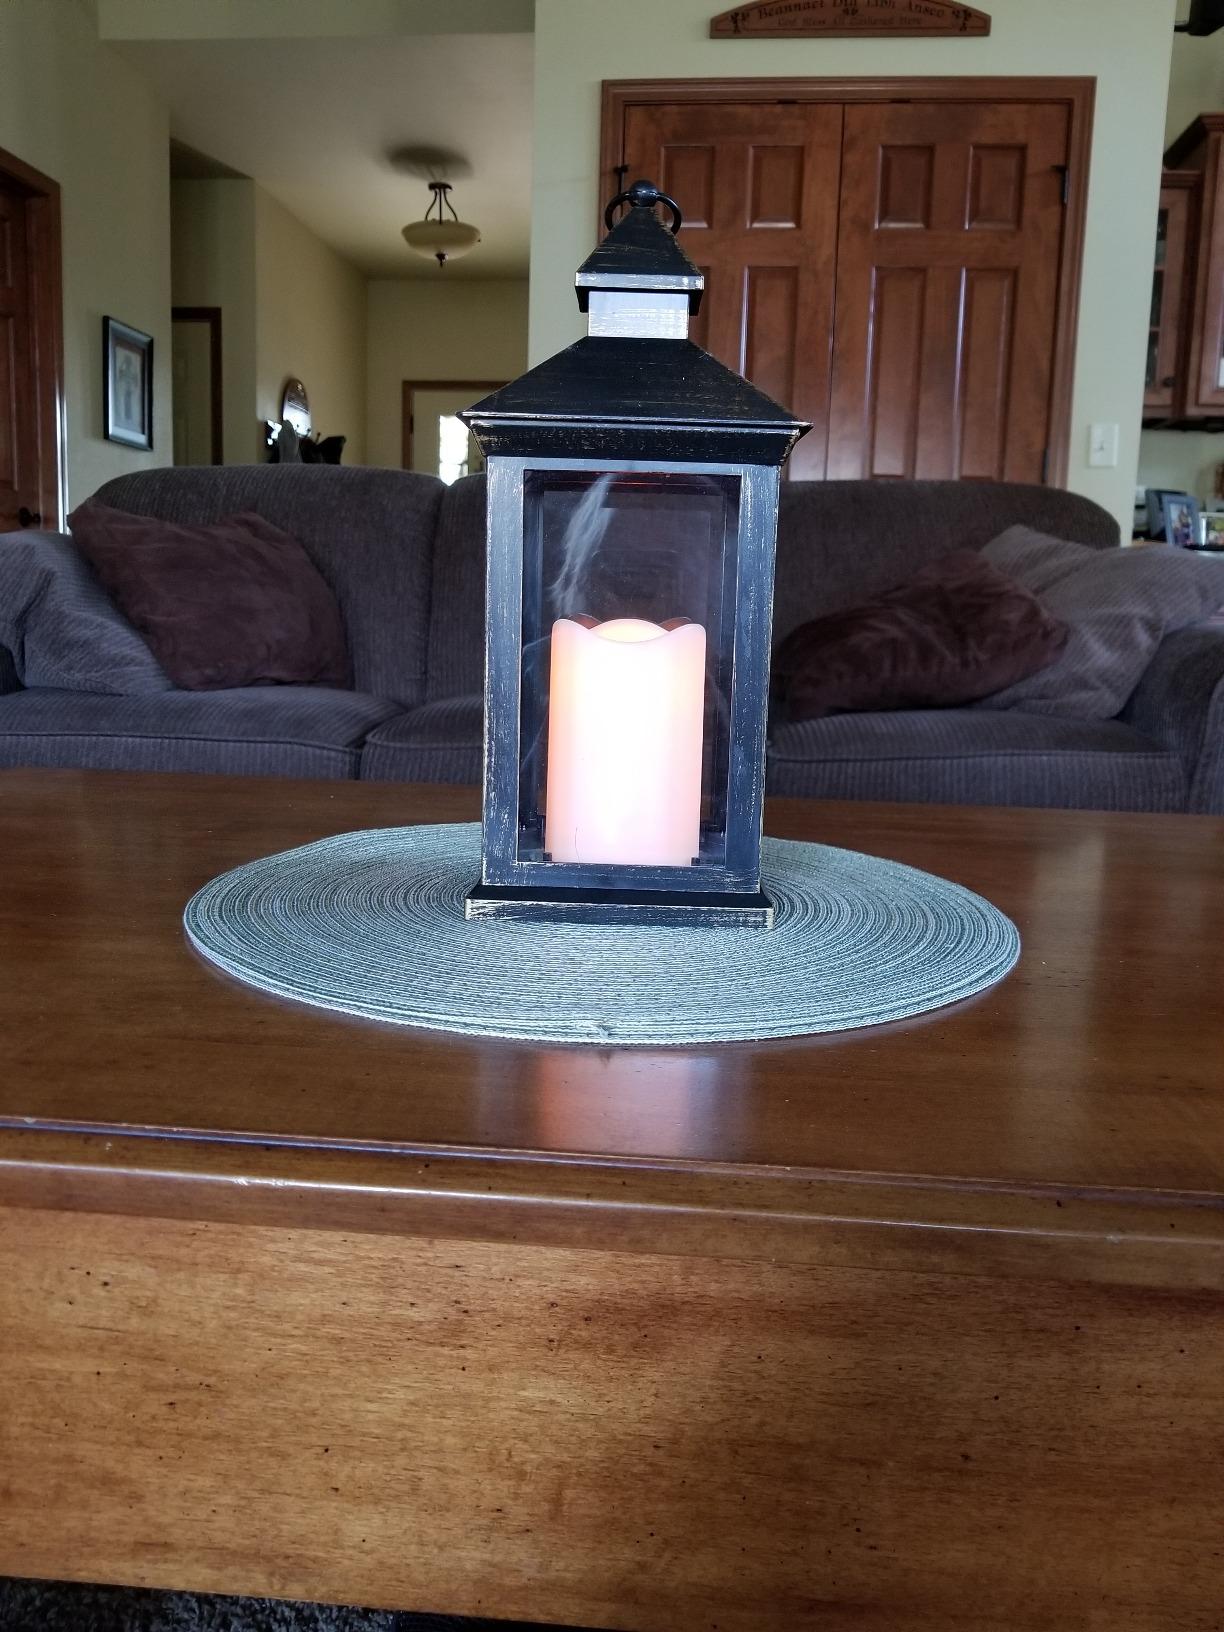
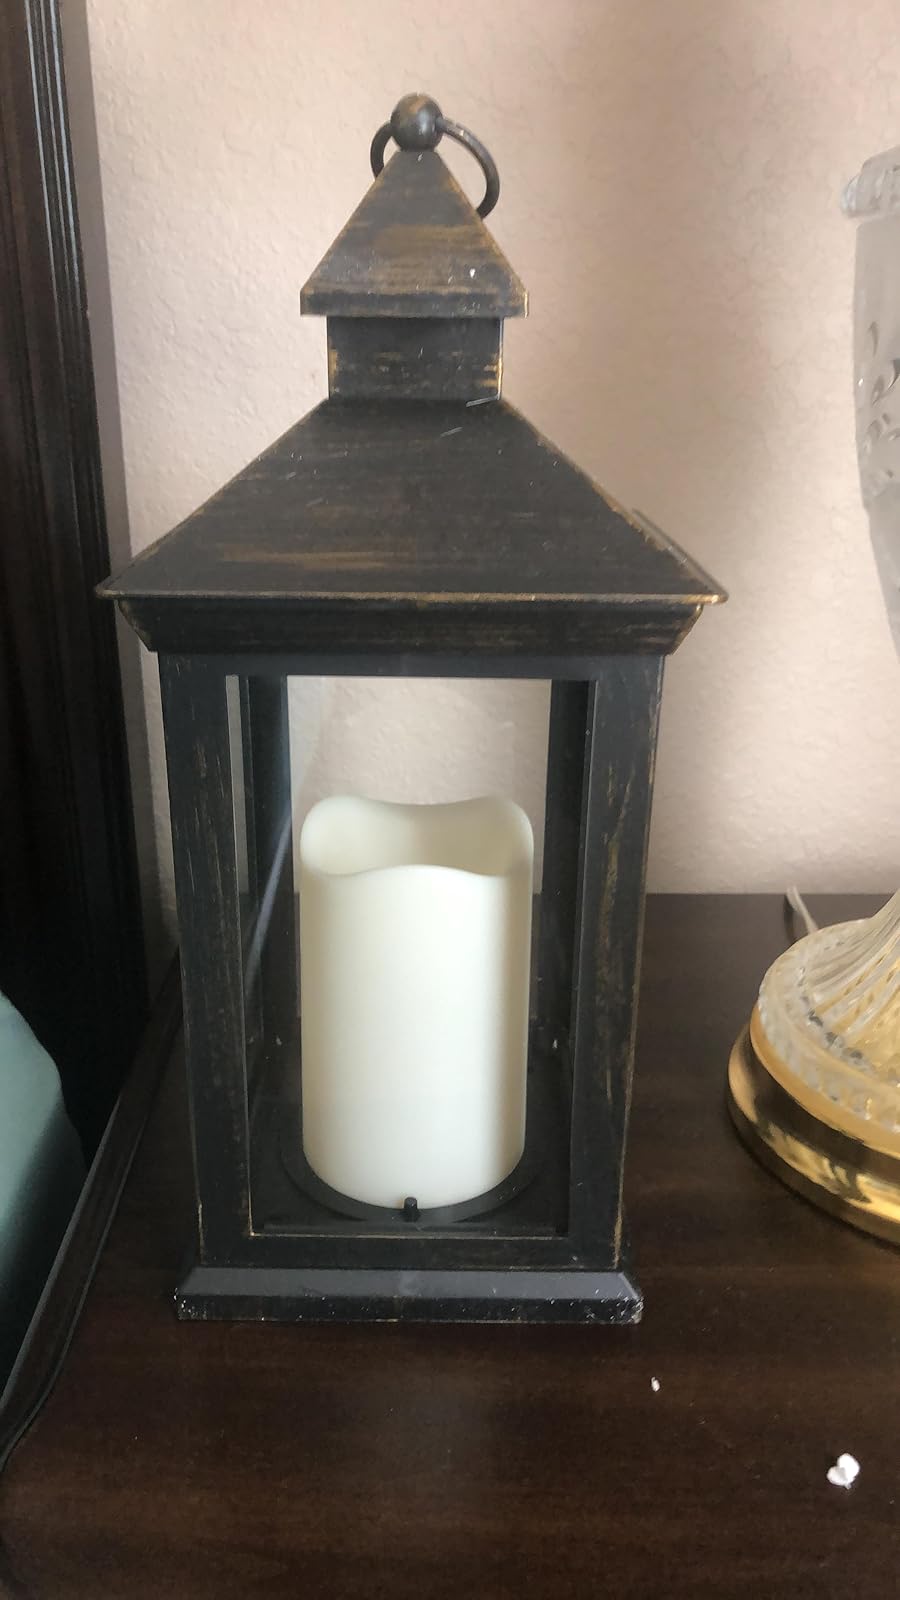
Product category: lantern
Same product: yes